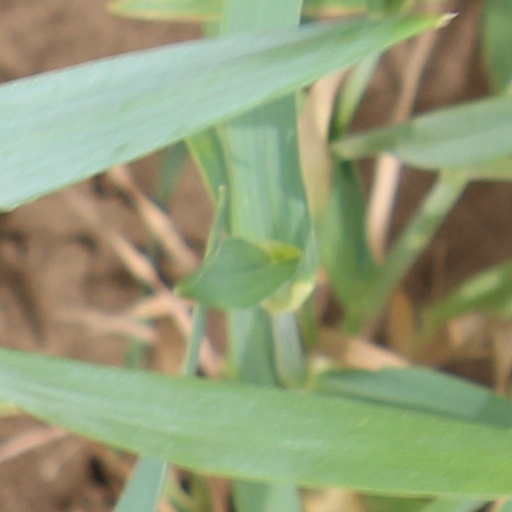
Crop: wheat